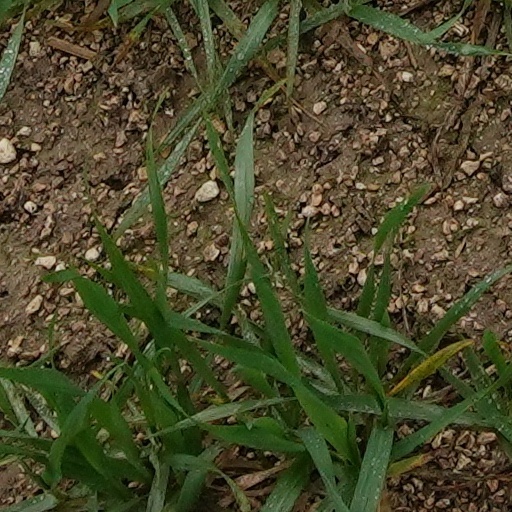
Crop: wheat